Mike Rutherford

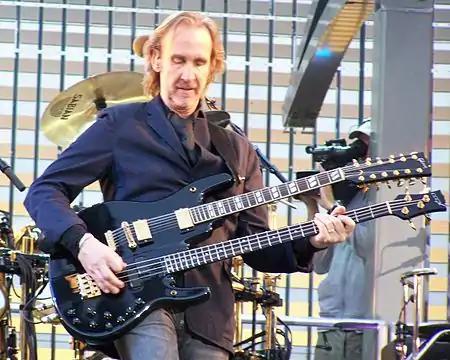
Rutherford performing in 2007

Rutherford's playing style has been shaped by his unorthodox performance requirements within Genesis, where frequent shifts between instruments (or shifts of role between instruments) were common. Though his work with bass and guitar has been praised by some critics, he has described his playing as average and said that he considers himself a songwriter first and foremost.